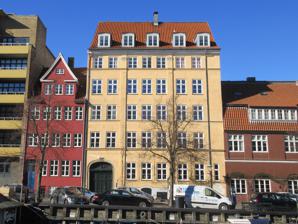
Building: Overgaden Neden Vandet 33
Country: Denmark
Year built: 1783
Residential property in central Copenhagen, Denmark Hans Caspersen House Hans Caspersens Gård General information Location Copenhagen Country Denmark Coordinates 55°40′23.48″N 12°35′28.9″E / 55.6731889°N 12.591361°E / 55.6731889; 12.591361 Completed 1783 Overgaden Neden Vandet 33 is a residential property in the Christianshavn neighborhood of central Copenhagen , Denmark . It is one of three properties along with Christianshavn Canal that were built by anchor smith Hans Caspersen and are now known as the Hans Caspersen House , the other being Overgaden Oven Vandet 50 and Overgaden Neden Vandet 33. The building at Sankt Annæ Gade 4 is also associated with Caspersen. The building was listed on the Danish registry of protected buildings and places in 1918. History The brewery The property was listed in Copenhagen first cadastre of 1790 listed as No. 88 in Christianshavn Wuarter, owned by brewer Jens Bjørnsen. From 1717 to 1637, it belonged to Berndt Jensen. In a fire insurance policy from 1838, it is described as a two-storey half-timbered building, 10 bays wide towards the street and with gate and wall dormer. A 10-bay, two storey half-timbered side wing, with shed roof extended from the rear side of the building. The two buildings were connected by a 1.9 m wide, half-timbered staircase building. A free-standing, 8-bay, two-storey outbuilding with a shed roof and a water pump were also located in the courtyard. In 1839, No. 88 was acquired by Court baker Jochum Lentz (1690-1740) and his wife Marie Sophie Jensdatter (1689-1729)8. After Lentz' death in 1740, the property was sold to Christen Larsen Døstrup, a brewer and distiller, who shortly thereafter sold it to the Copenhagen Brewers' Guild. Terchel Hansen Leye's house and workshop No. 30 (Matr. 152) seen on a detail from Gedde's district map The property was acquired by master cooper Terchel Hansen Leye (1703-1760) in 1745. He undertook a comprehensive renovation of the complex. In a fire insurance policy from 1747, it is described as a 7-bay, two storey brick building with wall dormer. The roof was clad with glazed tiles and topped by a gilded Weather vane . The facade was decorated with stone portals around the gate and pilasters topped by sandstone capitals. Leye's property was listed in the new cadastre of 1756 as No. 152 in Christianshavn Quarter. Hans Caspersen The property was acquired by anchor smith Hans Caspersen in 1782. In 1782-83, Caspersen heightened the building with three floors. 19th century In 1797, Caspersen sold the property to master ship builder Jørgen Hansen Koch (1745-1801) and his wife Anne Cathrine Volkersen (1758-1809). Their son was the later architect and court master builder Jørgen Hansen Koch (1787-1860). The property was listed as No. 157 in the new cadastre of 1806. The property was home to 32 residents in three households at the 1840 census. Hans Christian Ley, a master tailor, resided on the first floor with his wife Johanne Marie Ley, their four children (aged 22 to 34), two brothers-in-laws, four sisters-in-law, a nephew and a maid. Carl Wilhelm Wiehe (1788-1867), secretary in the Kommercekollegiet , resided on the second floor with his wife Antoinette Liuise Wiehe, their four children (aged 10 t0 20), acting student August Eduard Hansen (1820-1874) and one maid. The eldest son was the actor Michael Wiehe [ da ] . Niels Brock Perch, a tea merchant, resided on the third floor with his wife Axeline Kirstine Henriette Holm, their five children (aged 12 to 27), his sister	Helene Perch, one male servant and one maid. The actor Mikael Wiehe (1820-1864) was still a resident of the building in 1843-1844. No. 157. The property was home to 38 residents at the 1860 census. Ludvig Johansen Vetterslev, a workman, resided on the ground floor with his wife Andrea Hanne f. Andresen and their two-year-old son.	 Johan Christian Jacobsen, a merchant trading on Iceland, resided on the first floor with his wife Dorthea Frederikke f. Kinding, their four children (aged two to 17), two sisters-in-laws, an apprentice and two maids. Mathias Lumholtz, an officer in the Royal Artillery Brigade with rank of major, resided in the building with his wife Anna Elisabeth (née Arntz), their five children (aged 19 to 24), one lodger and one maid.	 Carl Edouard Meldahl, another military officer with rank of second lieutenant , resided in the building with his wife Anine Pauline f. Kahn, their one-year-old son, 22-year-old Louise Kahn	/father dead) and two maids. Rasmus Hansen, a former distiller, resided in the building with his wife Karen Marie Scholdborg	and one maid. The actor Emil Poulsen (1842-1911) was a resident of the building in 1869-71. The actor Olaf Poulsen (1849-1923) resided on the third floor in 1869-71. The building seen furthest to the left on an old postcard. The property was home to 35 residents at the 1880 census. Haagen Hagen, a bookkeeper, resided on the ground floor with his wife Johanne Mathilde Hagen and one maid. Frederik Villiam Andersen, a businessman ( grosserer ), resided on the first floor with his wife Eleonore Caroline Andersen, their six children (aged four to nine), one male servant and three maids. Johan Lorenz Clemensen, a chief physician, resided on the second floor with his wife Ida Cathrine Clemensen, their daughter Amalie Clemensen, their foster daughter Frederikke Faber and one maid.	 Albert Olaf Eduard Gertner, a 22-year-old gardening student, was also resident on the second floor. Carl Vigand Lose, a treasurer, resided on the third floor with his wife Henriette Debora Losem, their one-year-old son and two maids. Hans Peter Andersen, the proprietor of a tavern in the basement, resided in the associated dwelling with his wife Josephine Charlotte Andersen. Architecture The fanlight and keystone The building is seven bays wide. The facade is decorated with pilasters . The gate is topped by a fanlight and the keystone features a relief of a seashell. Today The property was owned by Steen Olaf Toftebjerg in 2008. List of owners – 1689 Jens Biørnsen 1717-1738 Berndt Jensen 1738-1740 Jochum Lentz 1740-1741 Christen Larsen Døstrup 1741-1745 Copenhagen Brewers' Guild 1745-1762 Terchel Hansen Leye / Mette Pederdatter 1762-1782 Dorothea Marie Terchelsdatter Reinholtz 1782-1797 Hans Caspersen 1797-1807 Jørgen Hansen Koch / Anne Cathrine Volkersen Gallery The building viewed from the courtyard. The side wing References